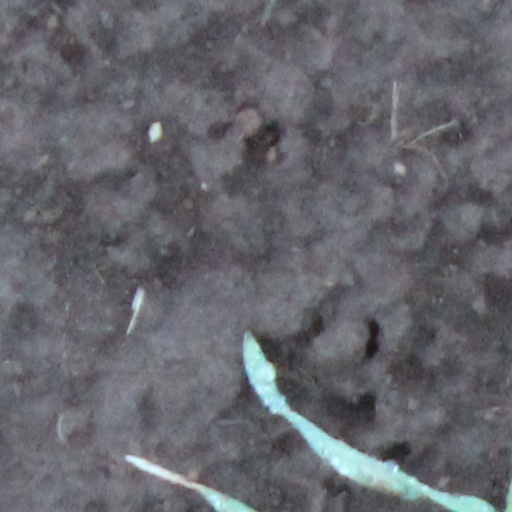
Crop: wheat